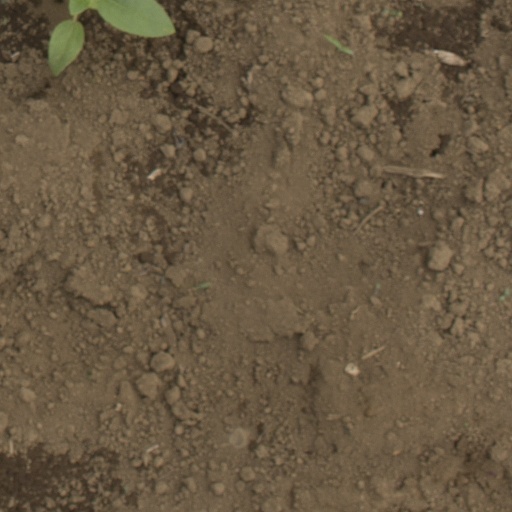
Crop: Jerusalem artichoke